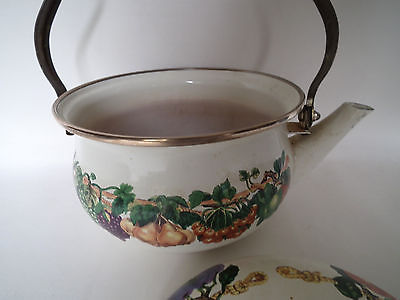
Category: kettle